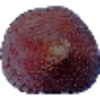
Label: Salak 1